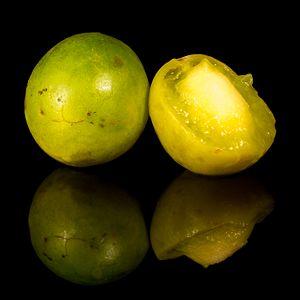
Spondias tuberosa, communément appelé « imbu » en français et dans diverses langues, est une espèce de plantes dicotylédones de la famille des Anacardiaceae, originaire du nord-est du Brésil. Ce sont de petits arbres, qui dépassent rarement six mètres de haut et dont les fruits charnus sont comestibles. Il produiraient sans doute les meilleurs fruits du genre Spondias.